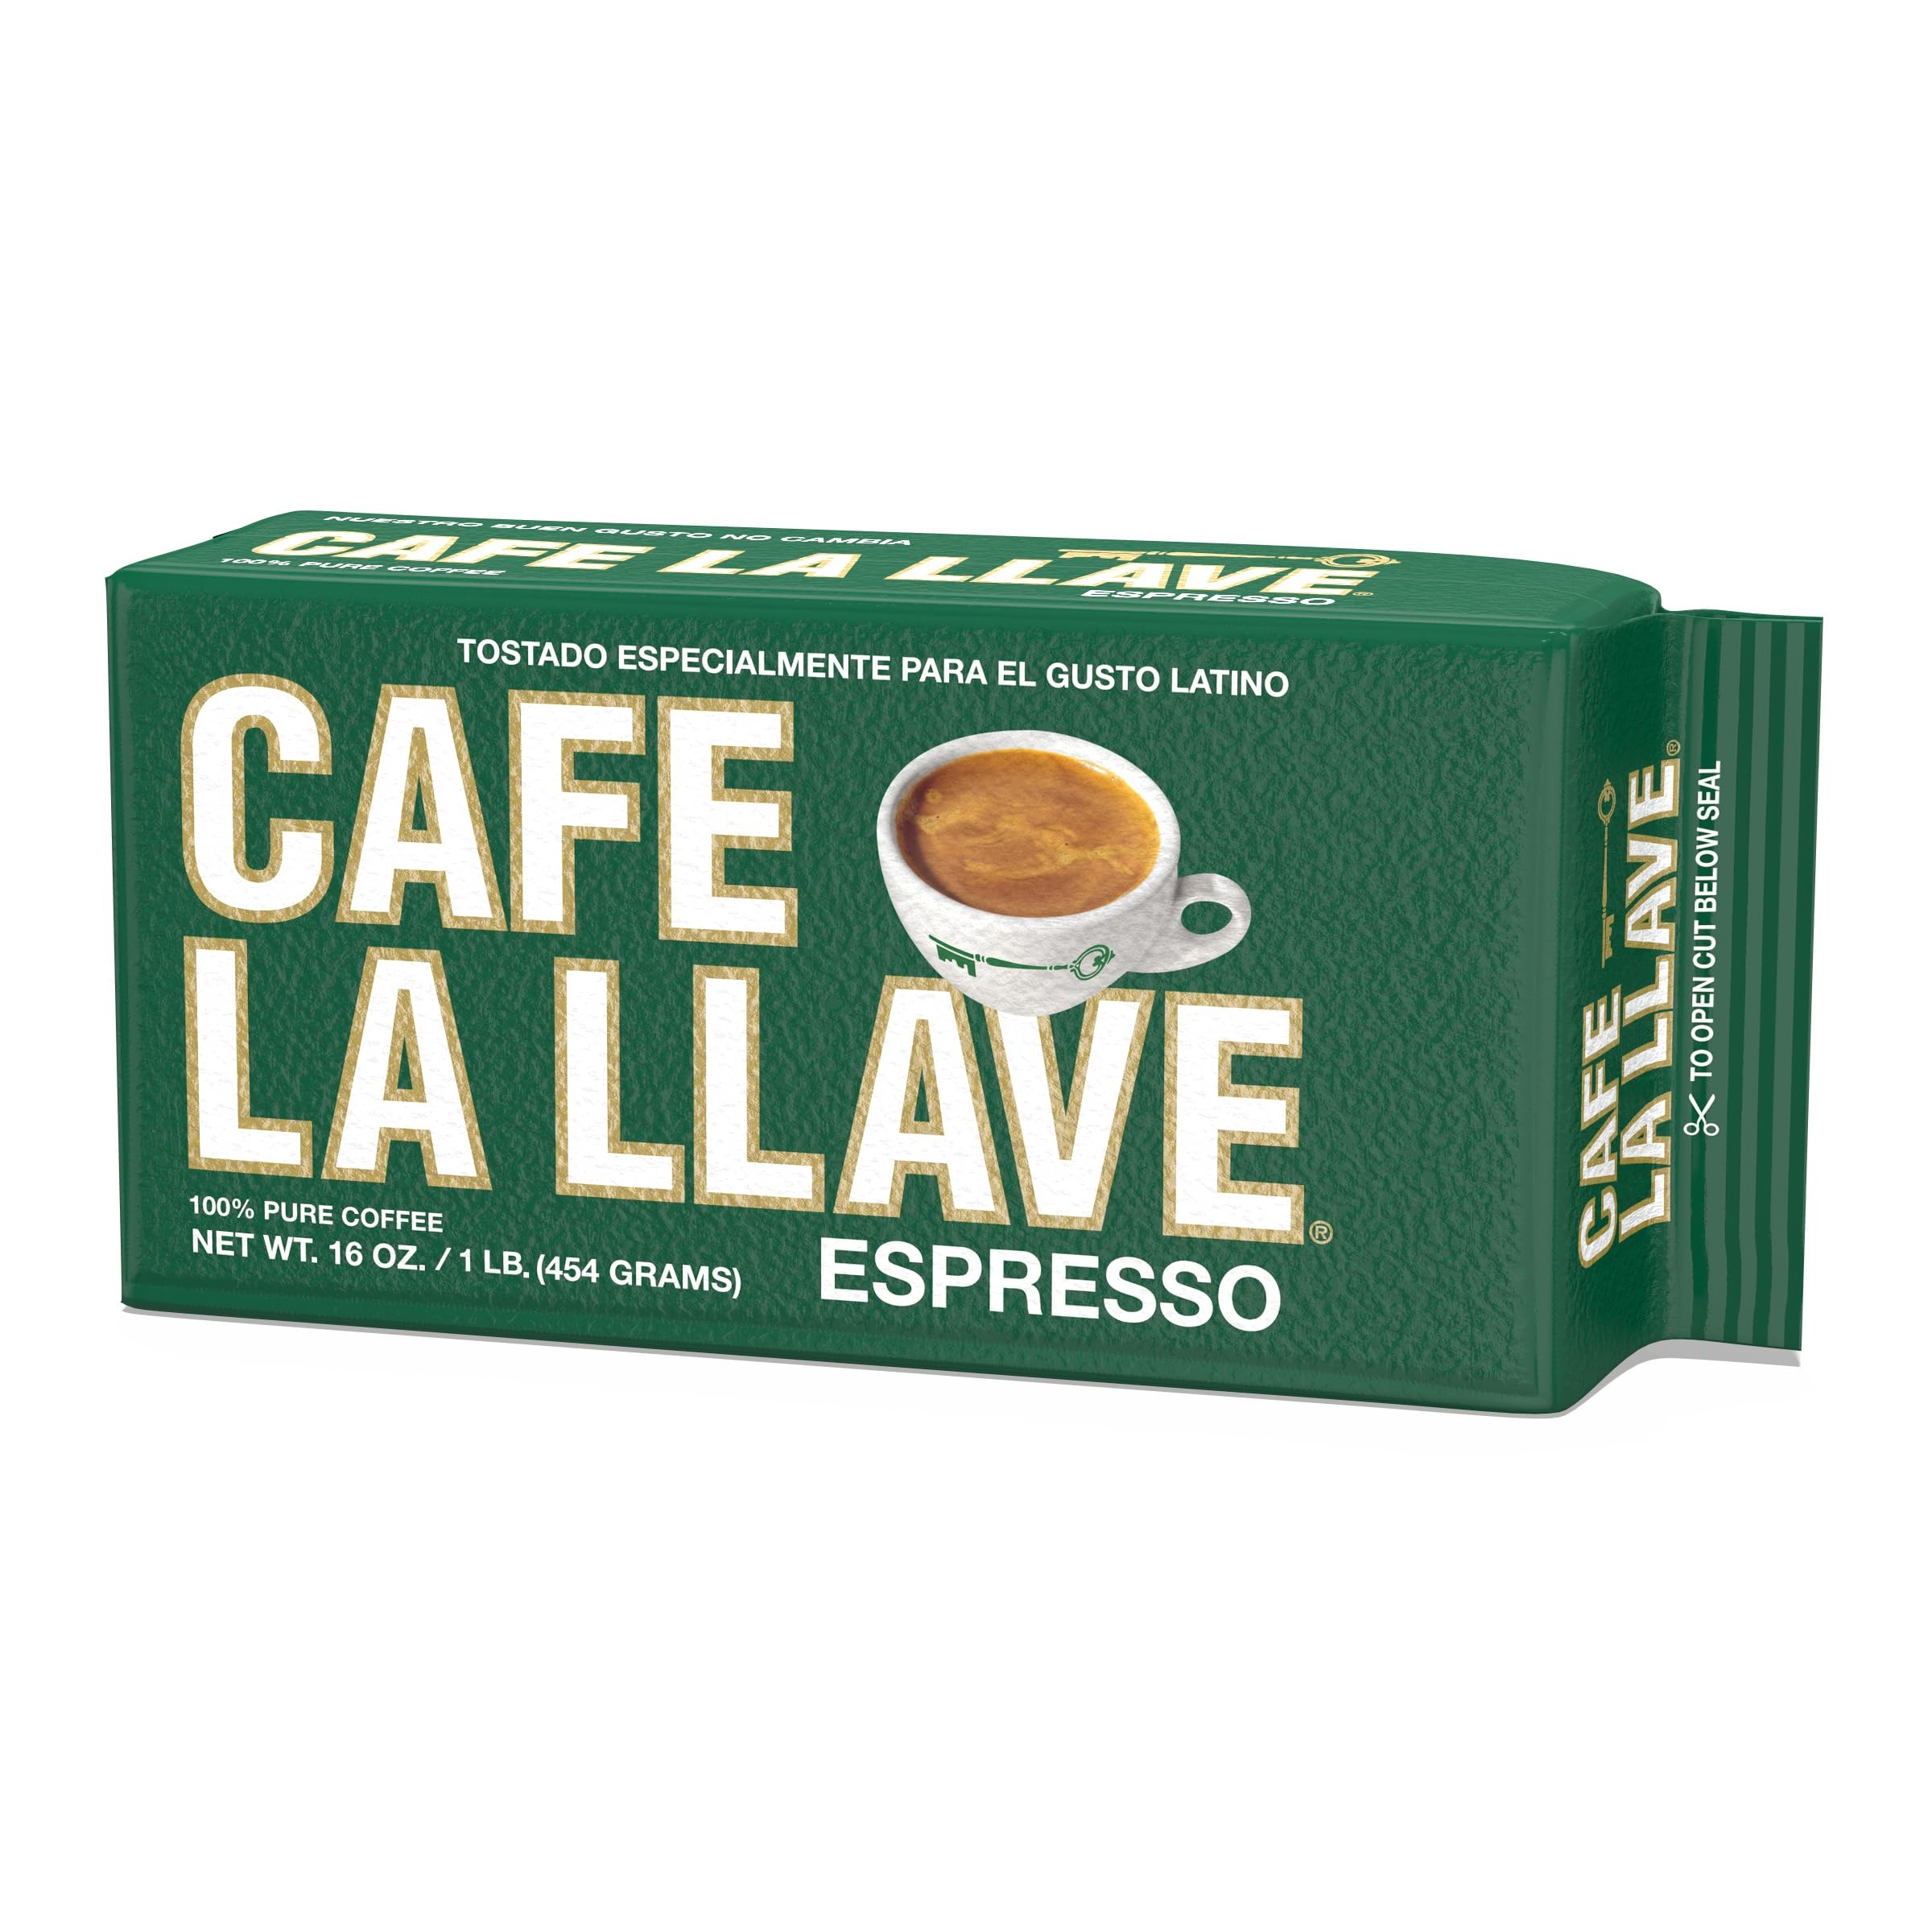
Item Name: Cafe La Llave Dark Roast Ground Espresso Coffee, 16 oz Brick - Rich and Bold Cuban-Style Blend for Moka Pot, Espresso Machine, or Drip Coffee Maker - Strong, Aromatic Flavor
Bullet Point 1: Rich Flavor: Experience the bold and intense taste of our dark roast ground coffee, crafted to deliver a robust espresso with deep, complex notes that will satisfy even the most discerning coffee connoisseurs.
Bullet Point 2: Versatile Brewing: Perfect for use in moka pots, espresso machines, or drip coffee makers, our finely ground coffee adapts to your preferred brewing method, ensuring a consistently delicious cup every time.
Bullet Point 3: Cuban-Style Blend: Enjoy the authentic taste of Cuban coffee culture with our specially crafted blend, offering a strong and aromatic espresso experience that transports you to the vibrant streets of Havana.
Bullet Point 4: Freshness Preserved: Each 16 oz Brick is vacuum-sealed to lock in the rich aroma and flavor, ensuring maximum freshness and quality from the moment you open the package to your last sip of coffee. Enjoy consistently great taste.
Bullet Point 5: Sustainable Sourcing: We are committed to ethical and sustainable coffee production, working closely with farming communities to ensure responsible practices and support long-term environmental and social sustainability.
Value: 16.0
Unit: Ounce

Price: 7.73